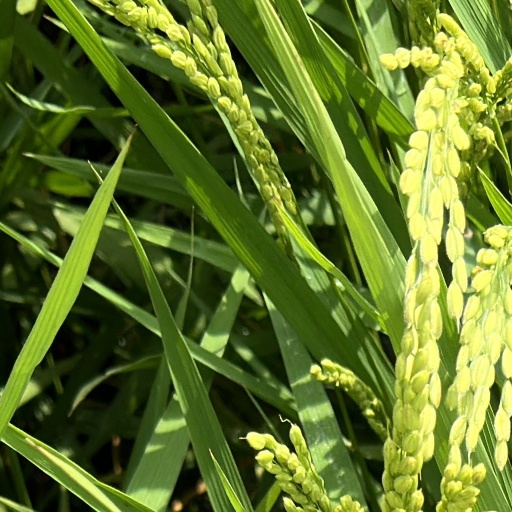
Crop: rice